Bali, Rajasthan

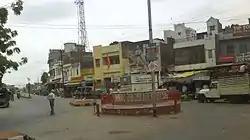
Maharana Pratap Chouk Bali

Bali is located at near the Aravalli Range. It is a constituency of Pali district. It has an average elevation of 298 metres (977 feet). In the easts 7 km from Bali. The nearest airport is Udaipur.